Charles H. Moore

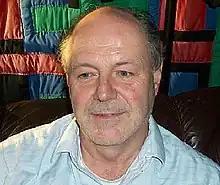
Moore or earlier

Charles Havice Moore II (born 9 September 1938), better known as Chuck Moore, is an American computer engineer and programmer, best known for inventing the Forth programming language in 1968. He cofounded FORTH, Inc., with Elizabeth Rather in 1971 and continued to evolve the language with an emphasis on simplicity.